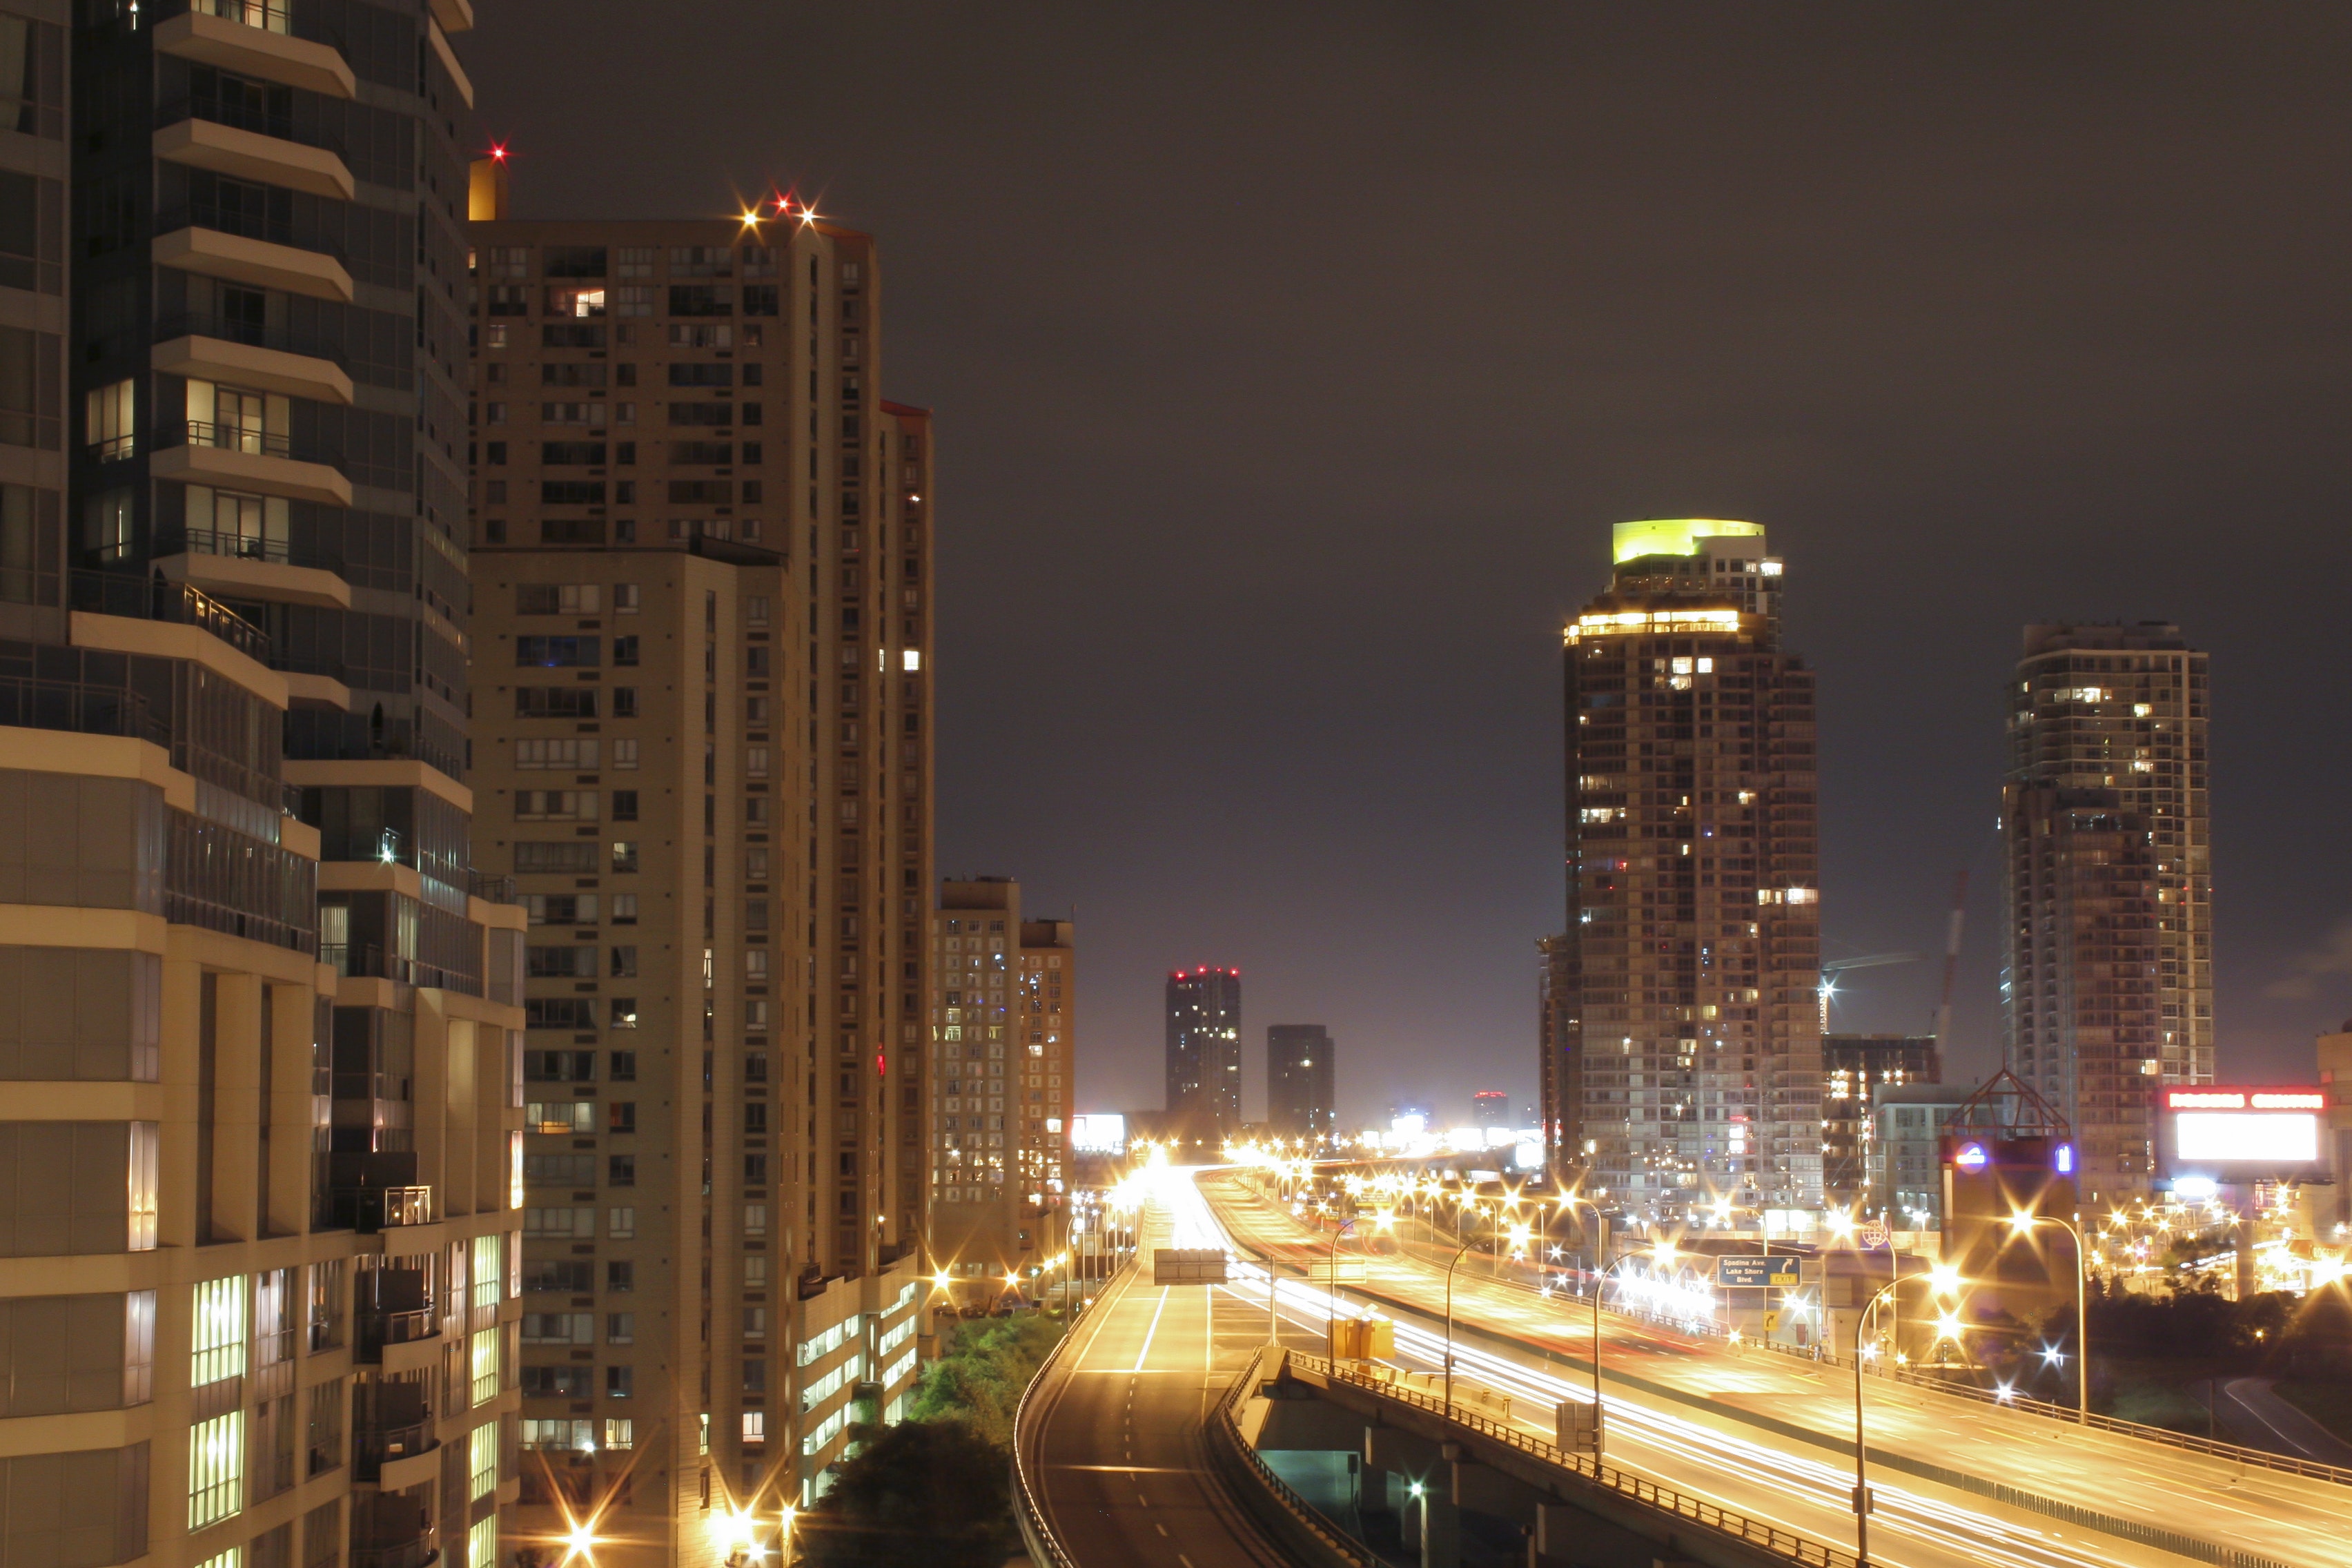
metropolitan area, city, urban area, metropolis, night, cityscape, human settlement, tower block, sky, downtown, skyscraper, skyline, landmark, light, building, town, lighting, architecture, neighbourhood, infrastructure, traffic, road, mixed use, street, thoroughfare, street light, highway, apartment, residential area, midnight, evening, tower, condominium